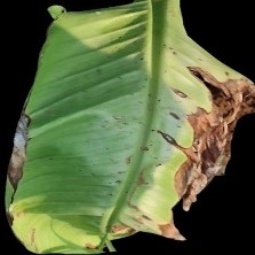
Label: Sulphur